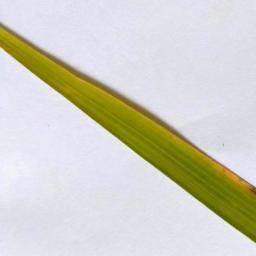
Label: Rice___Brown_Spot